Organisation of African Trade Union Unity

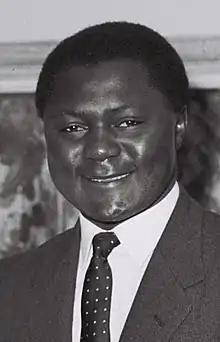
Tom Mboya in 1962, one of the original founders of the AATUF.

Following the Second World War, African workers under colonial rule were split and led to the formation of various independent trade unions across the continent. And after Decolonization of Africa in the 1950s, many regional African trade unions maintained close relations with their respective imperial centres. Following independence, early attempts at Pan-Africanism via union federation were further complicated by Cold War ideological differences. As African nations subscribed to combinations of anti-colonial nationalism, pro-Western capitalism, as well as series of Marxist and socialist alignments within the Eastern Bloc, ideological differences from the 1950s to 1970s obstructed attempts at unity.